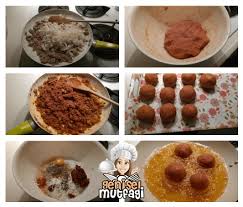
Yemek: icli_kofte